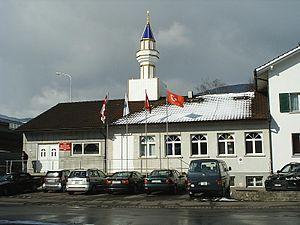
L’initiative populaire « contre la construction de minarets » est une initiative populaire lancée au niveau de la Confédération suisse et approuvée par le peuple et les cantons le 29 novembre 2009.
Selon l'Office fédéral de la statistique il y avait en 2011 près de 321 000 musulmans de plus de 15 ans habitant en Suisse, soit 4,9 % de la population. C'est, en nombre, la troisième dénomination du pays après le catholicisme et le protestantisme. Au niveau cantonal, l'islam ne bénéficie pas de la collecte de l'impôt ecclésiastique.
La religion en Suisse est autorisée par l'article 49 de la Constitution de 1874 qui garantit la liberté de culte.